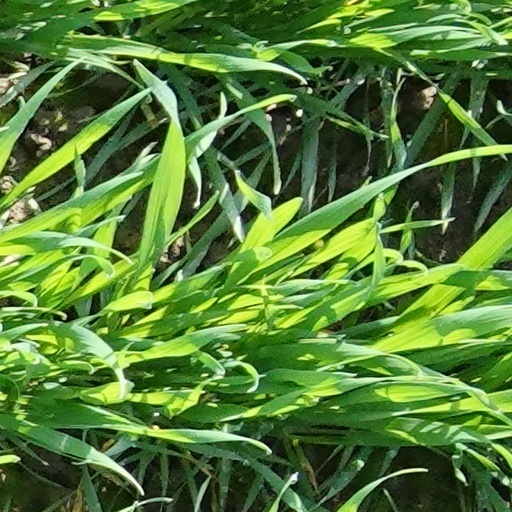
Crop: wheat